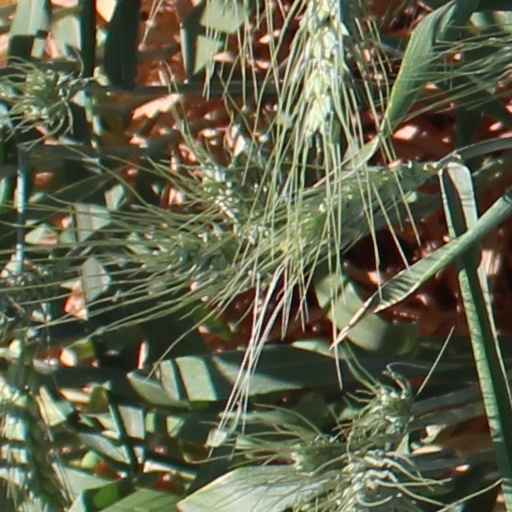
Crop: wheat